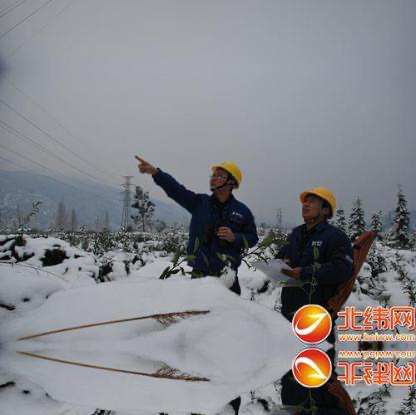
Objects in the image:
label: helmet
label: helmet